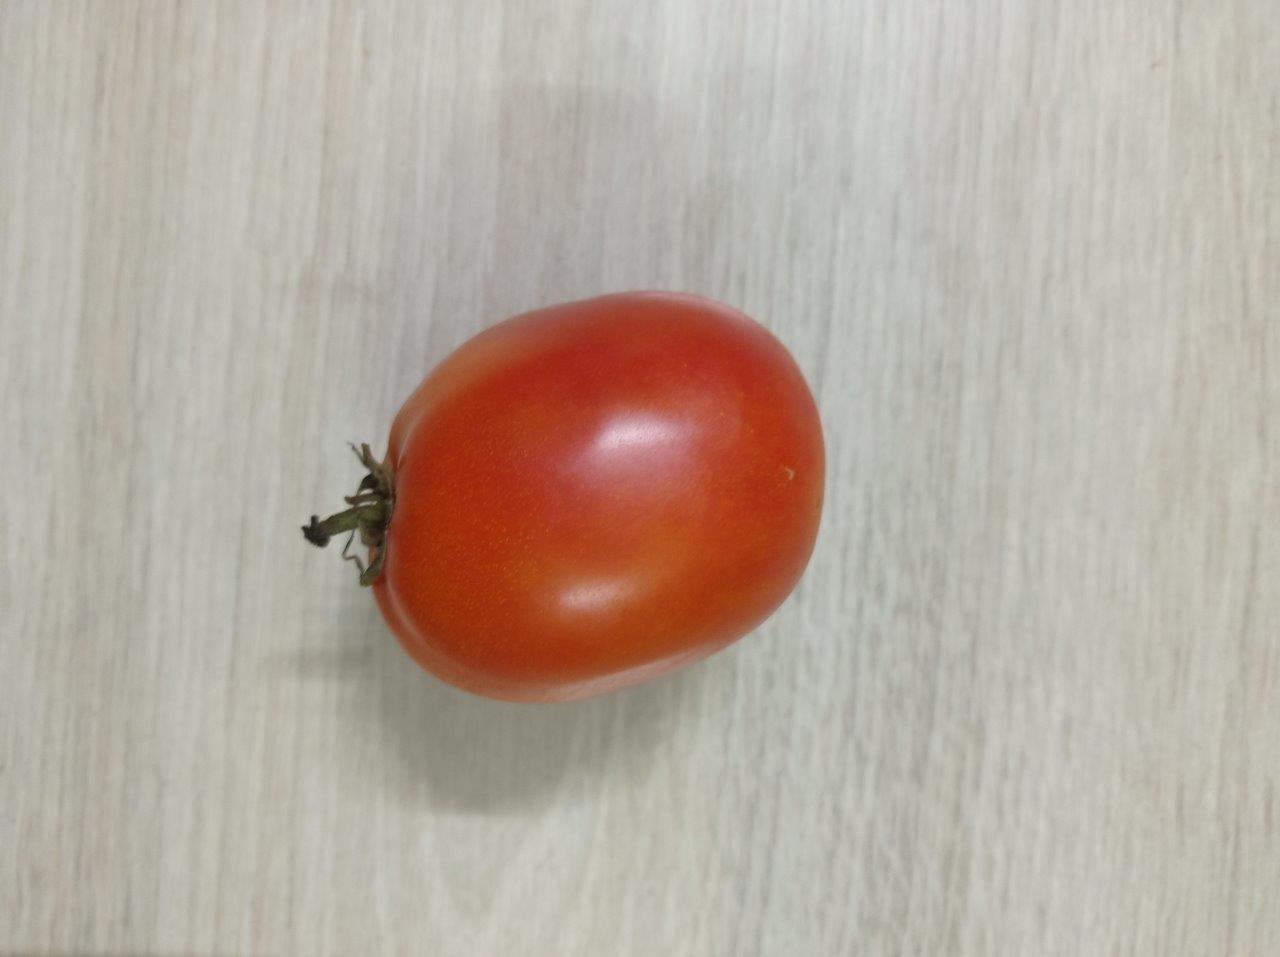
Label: Fresh